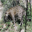
Label: leopard